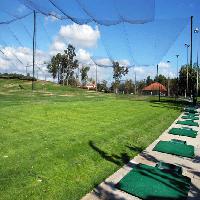
Weather: sun or clear